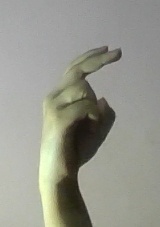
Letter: zay